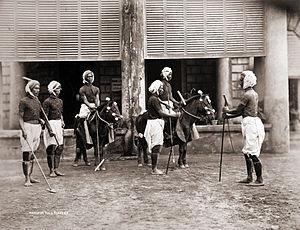
Le poney de Manipur est une race de poney des contreforts de l'Himalaya, au Nord-Est de l'Inde. Son origine exacte reste controversée, mais il s'agit vraisemblablement d'un animal assez ancien, proche du poney tibétain, du cheval mongol et du cheval arabe. Mentionnés pour la première fois en 1584, les poneys de Manipur servent d'animaux de cavalerie tout au long des XVIIᵉ et XVIIIᵉ siècles. À la fin du XIXᵉ siècle et au début du XXᵉ siècle, ils deviennent très recherchés par les Britanniques comme poneys de polo. Le nombre d'animaux diminue, notamment à cause des exportations.